Inhul River Park

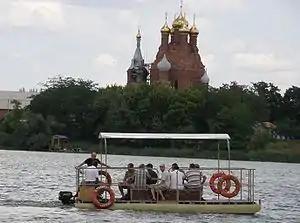

The temple of St. Michael (Sviato-Myhailivsky temple) of the Convent of St. Michael (Sviato-Myhailivsky Convent) is situated here.